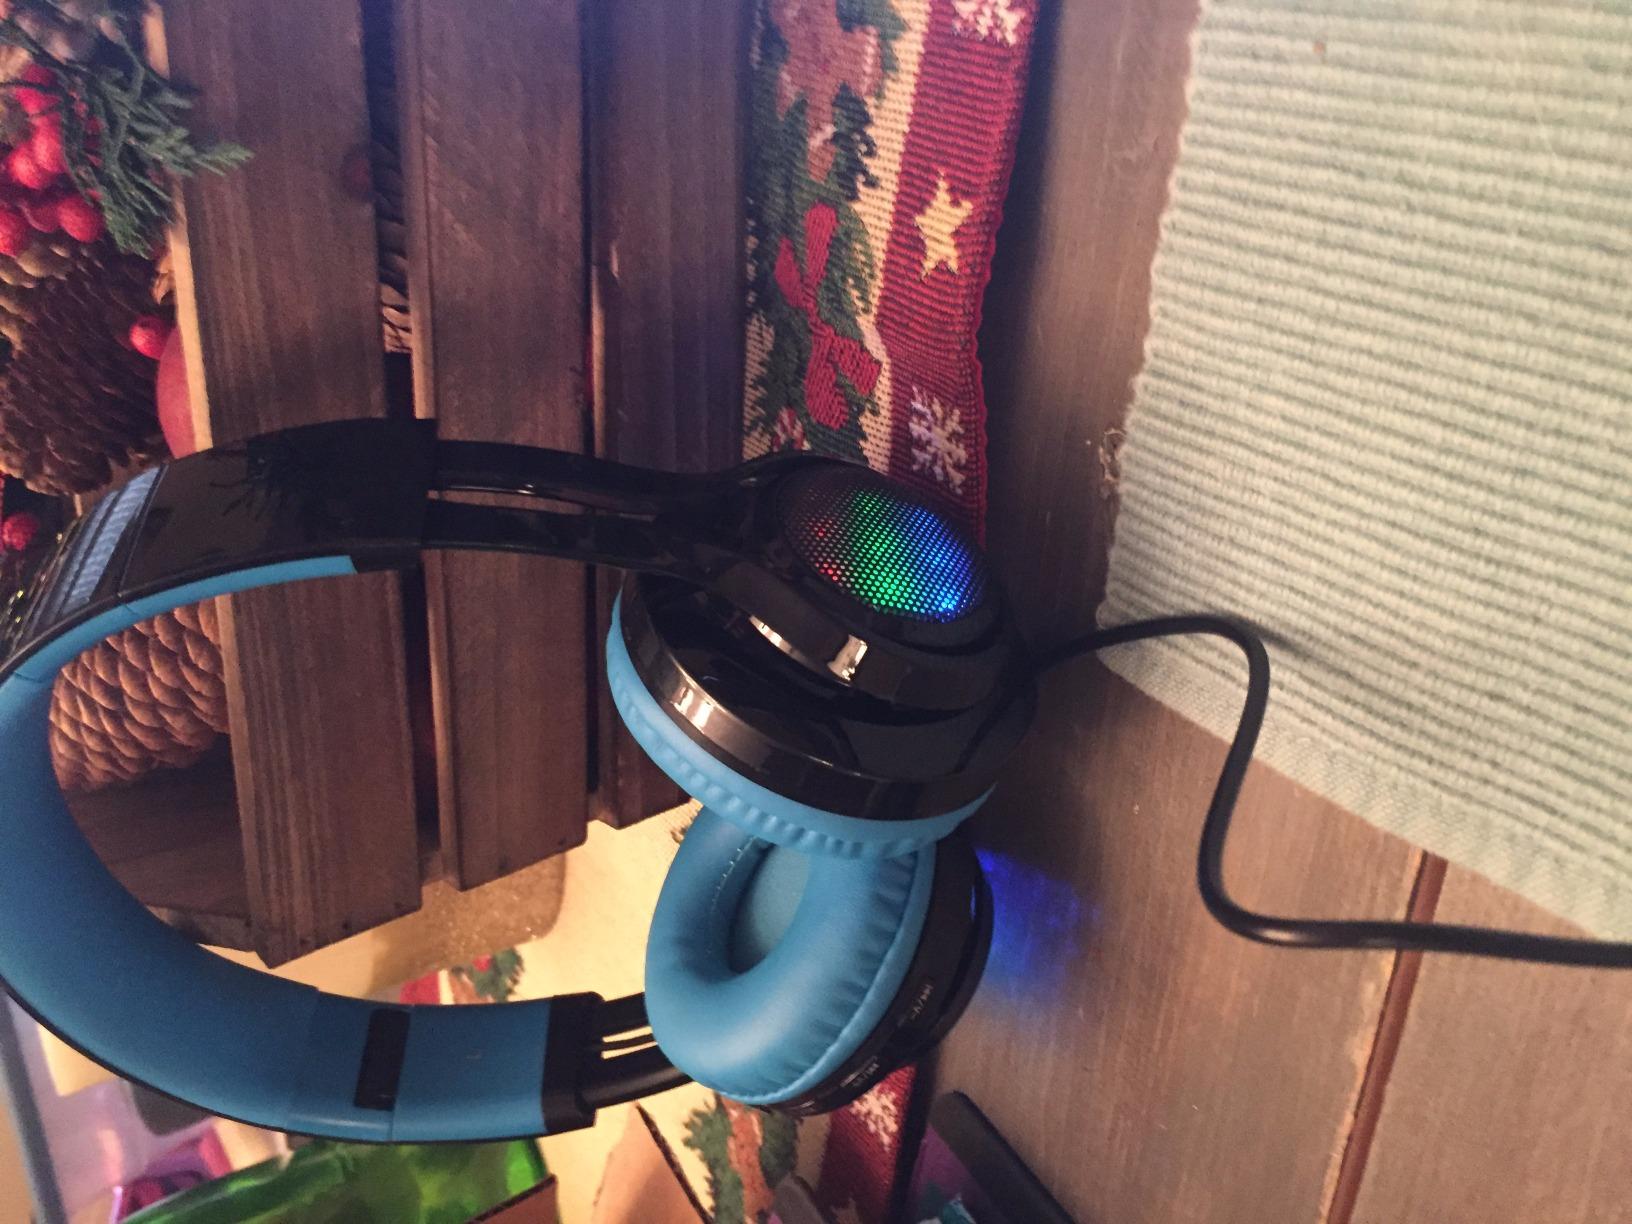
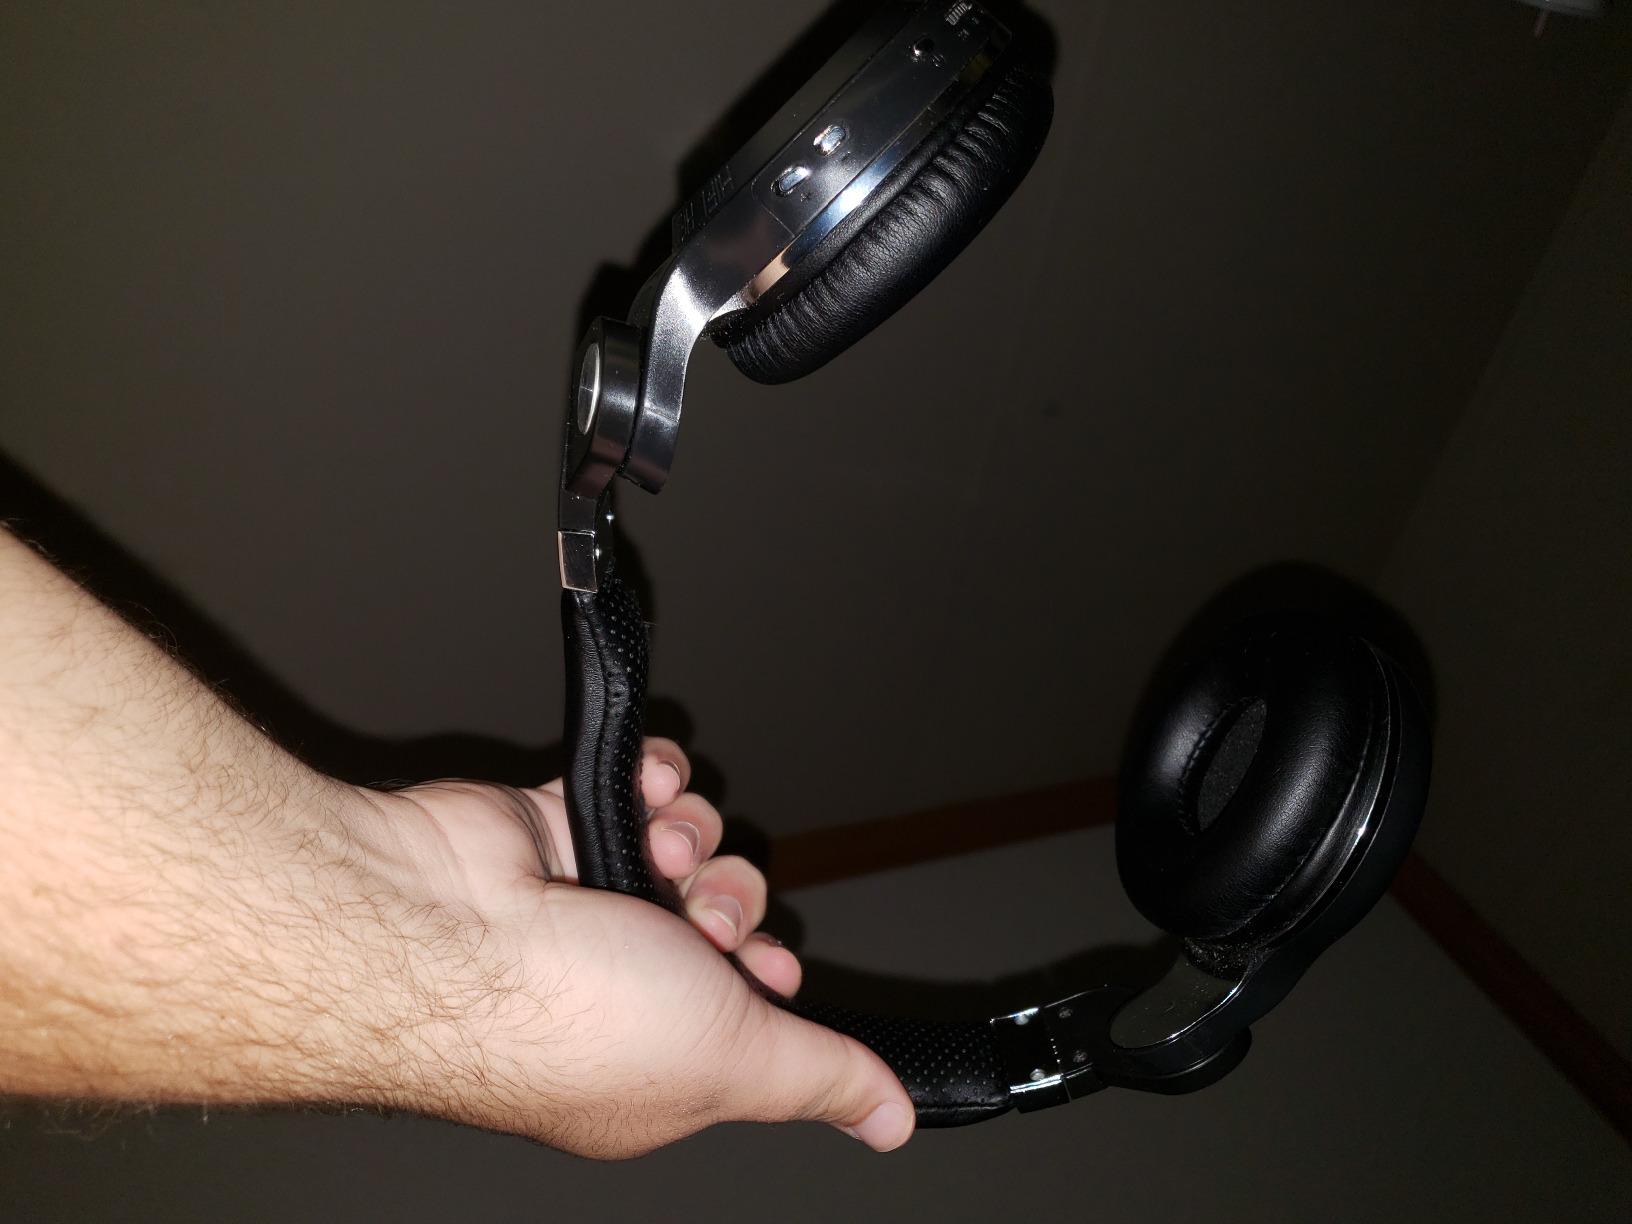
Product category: headphones
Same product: no